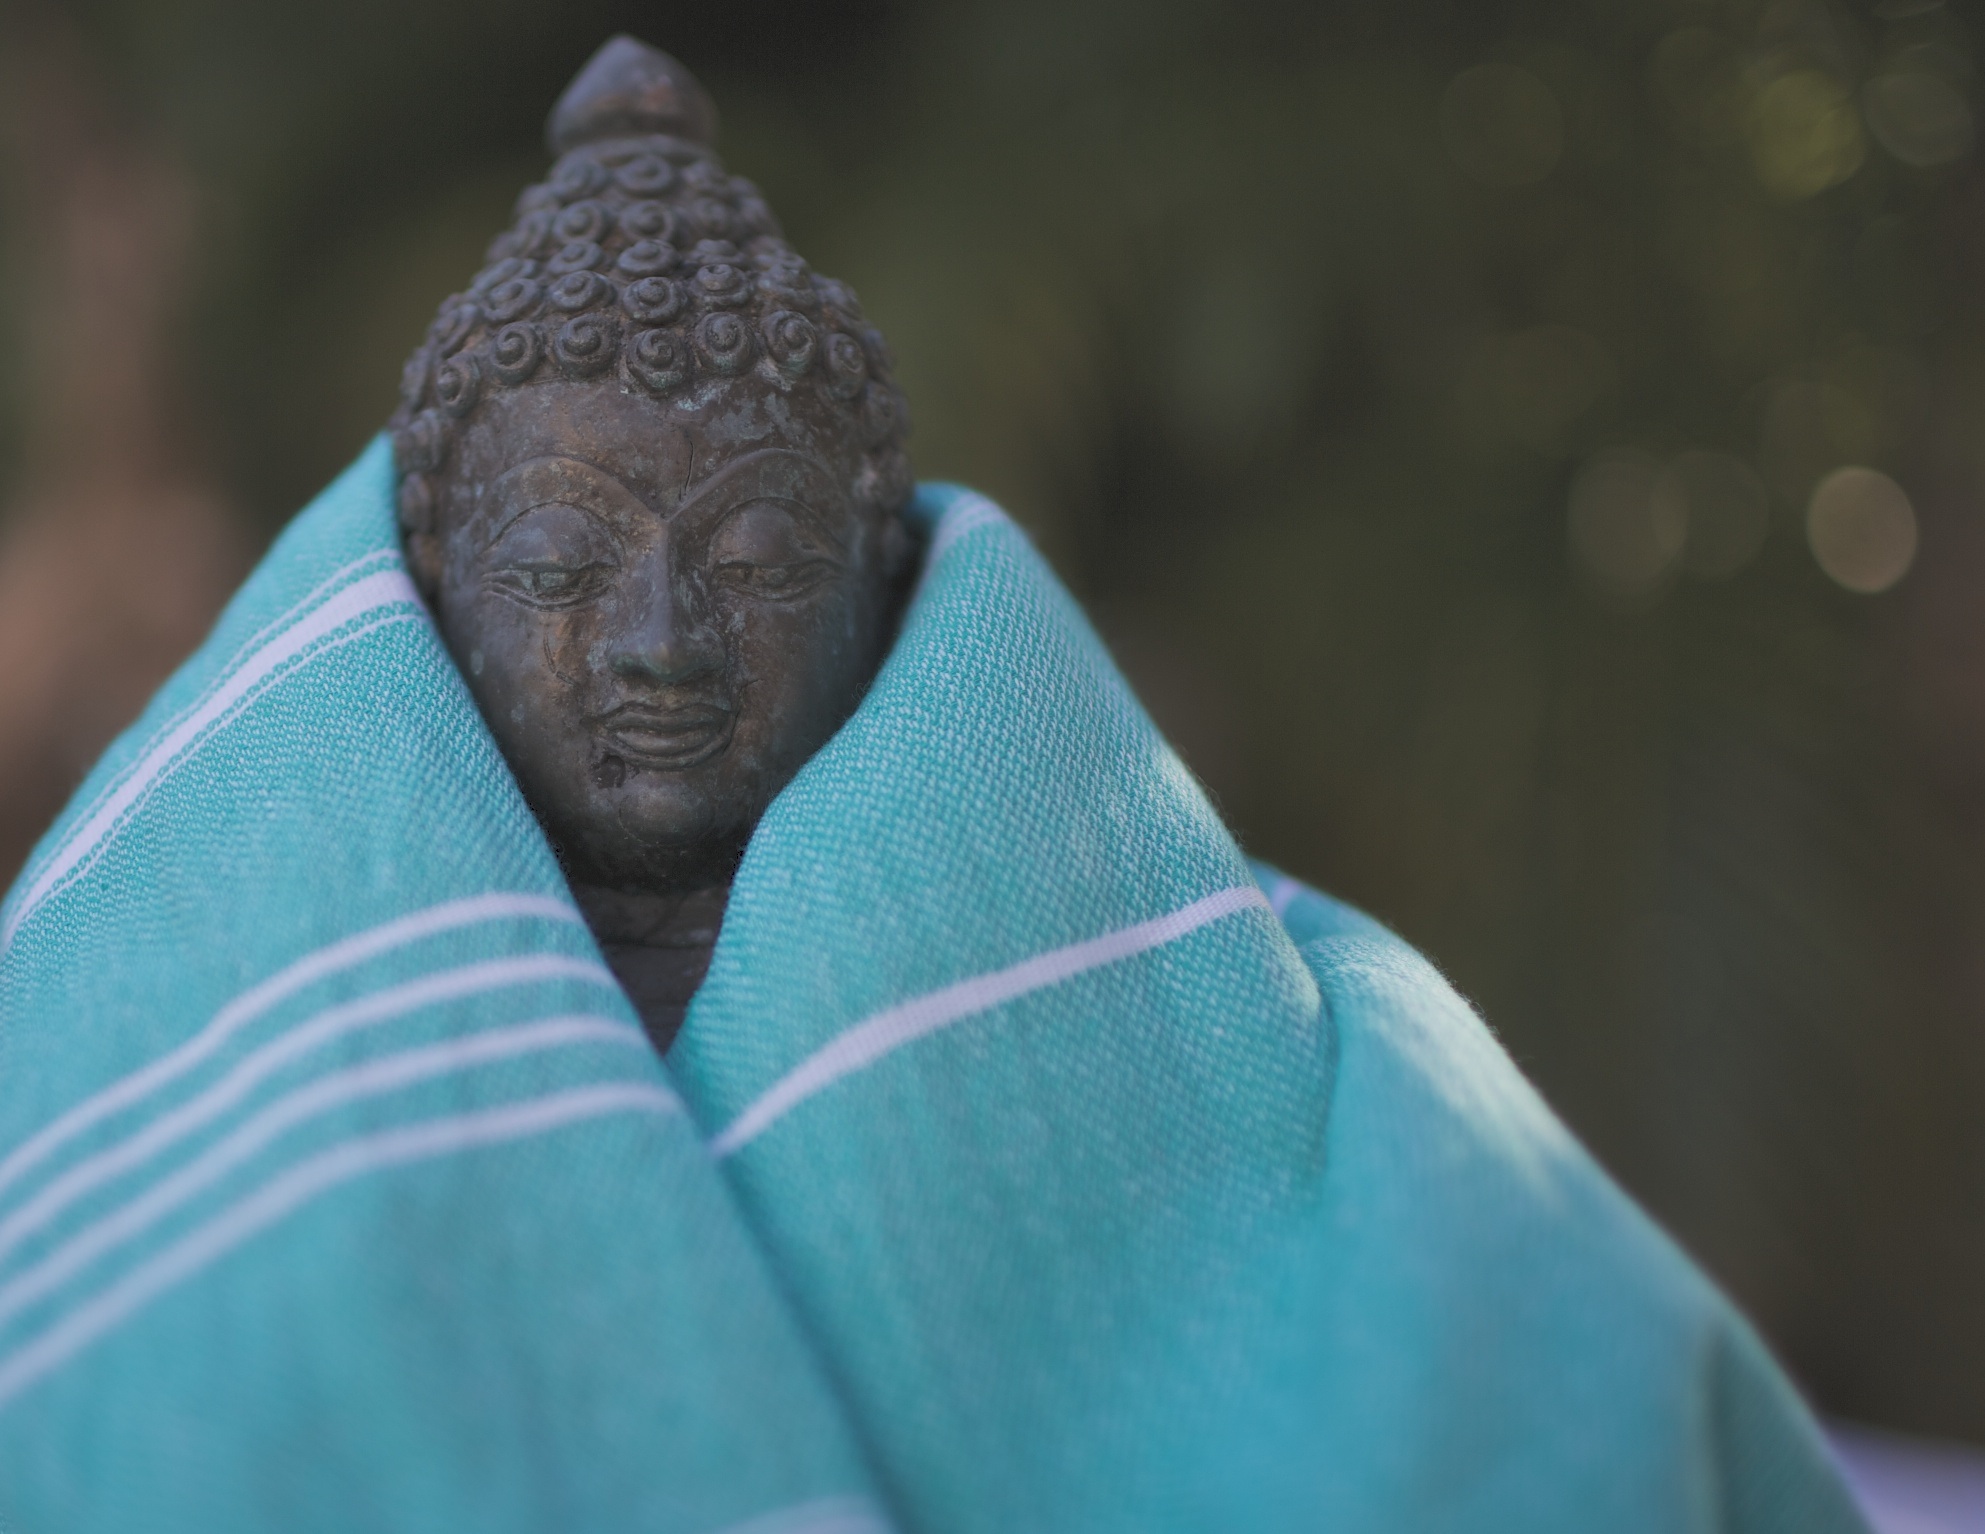
hand, person, photography, blue, close up, temple